Italian fascism and racism

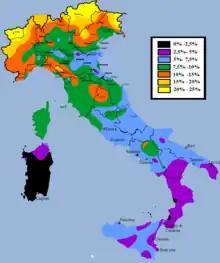
Geographical distribution of blond hair in the Italian geographical region, according to the physical anthropologist Renato Biasutti (1941)

Italian fascism strongly rejected the common Nordicist conception of the Aryan Race that idealized "pure" Aryans as having certain physical traits that were defined as "Nordic", such as blond hair and blue eyes. Nordicism was divisive because Italians—and especially Southern Italians—had been subjected to racial discrimination by Nordicist proponents in countries like the United States based on the belief that non-Nordic Southern Europeans were inferior to Nordics. In Italy, the influence of Nordicism had a divisive effect because Northern Italians who were influenced by Nordicism considered themselves a civilized people, in contrast to Southern Italians, who they considered biologically inferior to Northern Italians. At least some of the stereotypes of Southern Italians were created by Cesare Lombroso, a 19th-century Italian–Jewish criminologist and anthropologist who was of Sephardic Jewish descent. Due to his controversial theories, Lombroso was expelled from the Italian Society of Anthropology and Ethnology in 1882. The Lombrosian doctrine is currently considered pseudo-scientific.